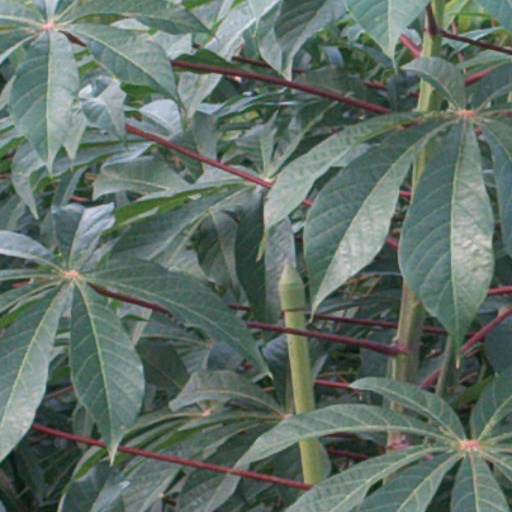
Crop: cassava